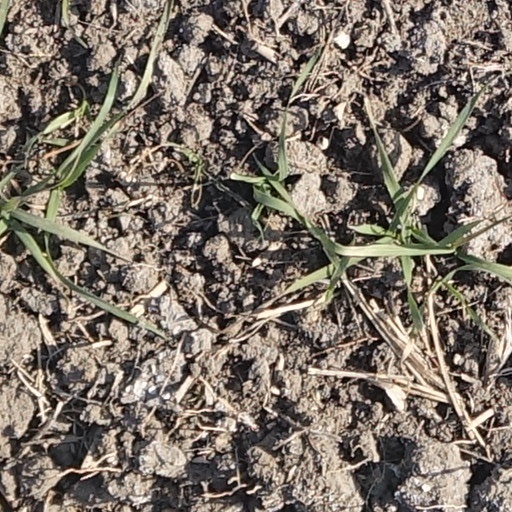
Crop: wheat